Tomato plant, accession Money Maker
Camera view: vertical (180 deg); turntable rotation: 120 degrees
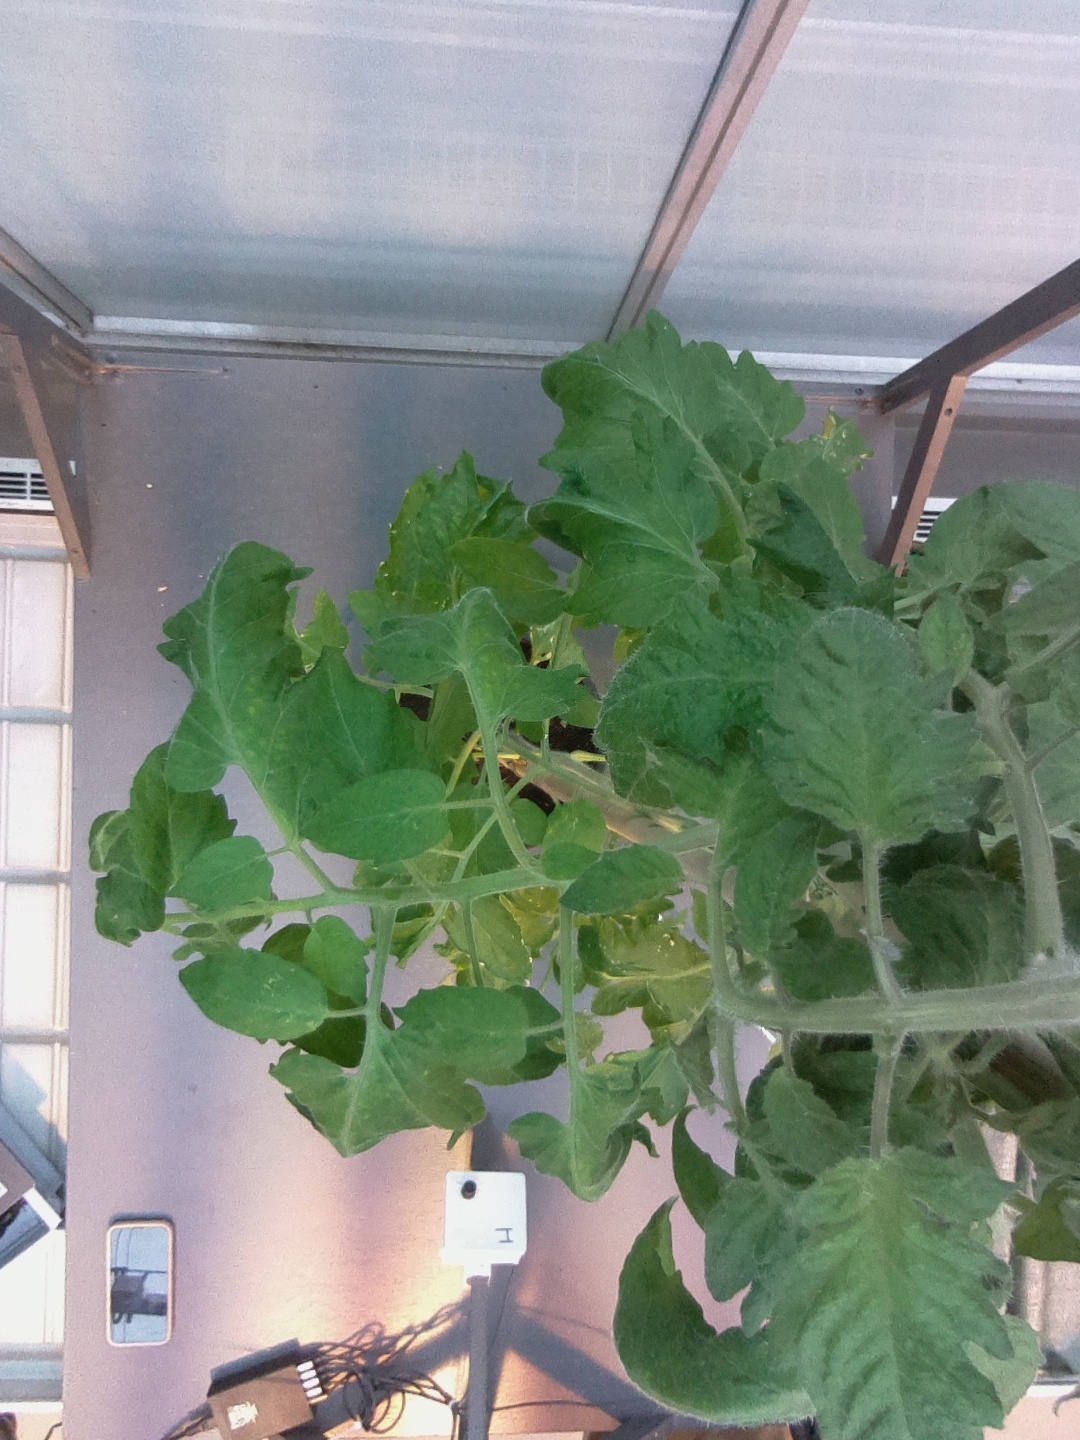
BBCH growth stage 56: 6 inflorescences visible